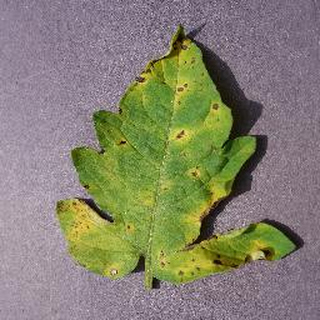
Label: tomato_septoria_leaf_spot